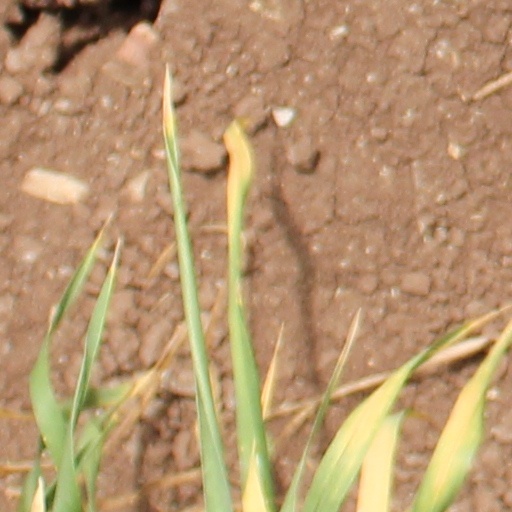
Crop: wheat